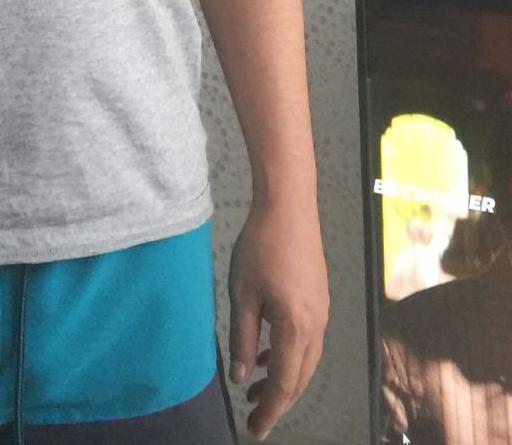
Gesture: no_gesture